Decoupling (meteorology)

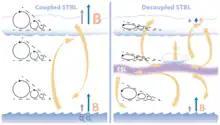
A schematic diagram of showing the main processes of coupled (left) and decoupled (right) stratocumulus-topped atmospheric boundary layers: primary circulation (yellow arrows), turbulence eddy cascade (circular arrows confined in an angle with extent proportional to inertial range scaling exponent p), TKE buoyancy production (red B letter of size proportional to strength), sensible and latent heat fluxes (purple and blue arrows, respectively, of length proportional to strength) at the surface and in the cloud-top region.

In weather forecasting, decoupling is a process in which two adjacent layers of Earth's atmosphere stop interacting.